Riverside South, Manhattan

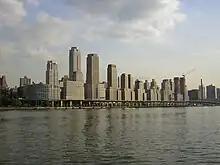
A view of the complex from the Hudson River

Riverside South is an urban development project in the Lincoln Square neighborhood of the Upper West Side of Manhattan, New York City, United States. Developed by the businessman and later U.S. president Donald Trump in collaboration with six civic associations, the largely residential complex is on of land along the Hudson River between 59th Street and 72nd Street. The $3 billion project, which replaced a New York Central Railroad yard known as the 60th Street Yard, includes multiple residential towers and an extension of Riverside Park.